Marcel Dionne

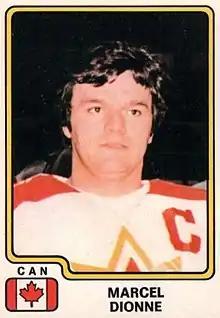
Marcel Dionne with Team Canada in 1979.

Dionne experienced a significant dip in his production level during the 1977–78 season. King's general manager George Maguire later stated that the team's experimenting with different linemates was to blame for Marcel's lack of scoring. Due to an injury to captain Mike Murphy early in the season, Dionne was named the Kings' acting captain. After the Kings acquired Syl Apps in a trade, coach Stewart moved Dionne to right wing and placed him on a line with Apps and Glenn Goldup. However, they did not spend an extended period of time together as Dionne suffered a shoulder injury on November 23. Over his two-week absence, Dionne continued to skate daily and practiced shooting the puck. Despite describing his shoulder as sore, he returned to the Kings' lineup on December 15 and recorded an assist that night against the Sabres. Dionne also continued to ice his shoulder between periods and after each game. Upon his return, the Kings moved Dionne between centerman and right wing alongside various linemates. He would occasionally center a line between Dave Taylor and Danny Grant, or serve as a winger to Apps. Despite his lack of consistency in the lineup, Dionne continued to lead the team in scoring. He finished the regular season with 36 goals and helped the Kings qualify for the first round of the 1978 Stanley Cup playoffs.